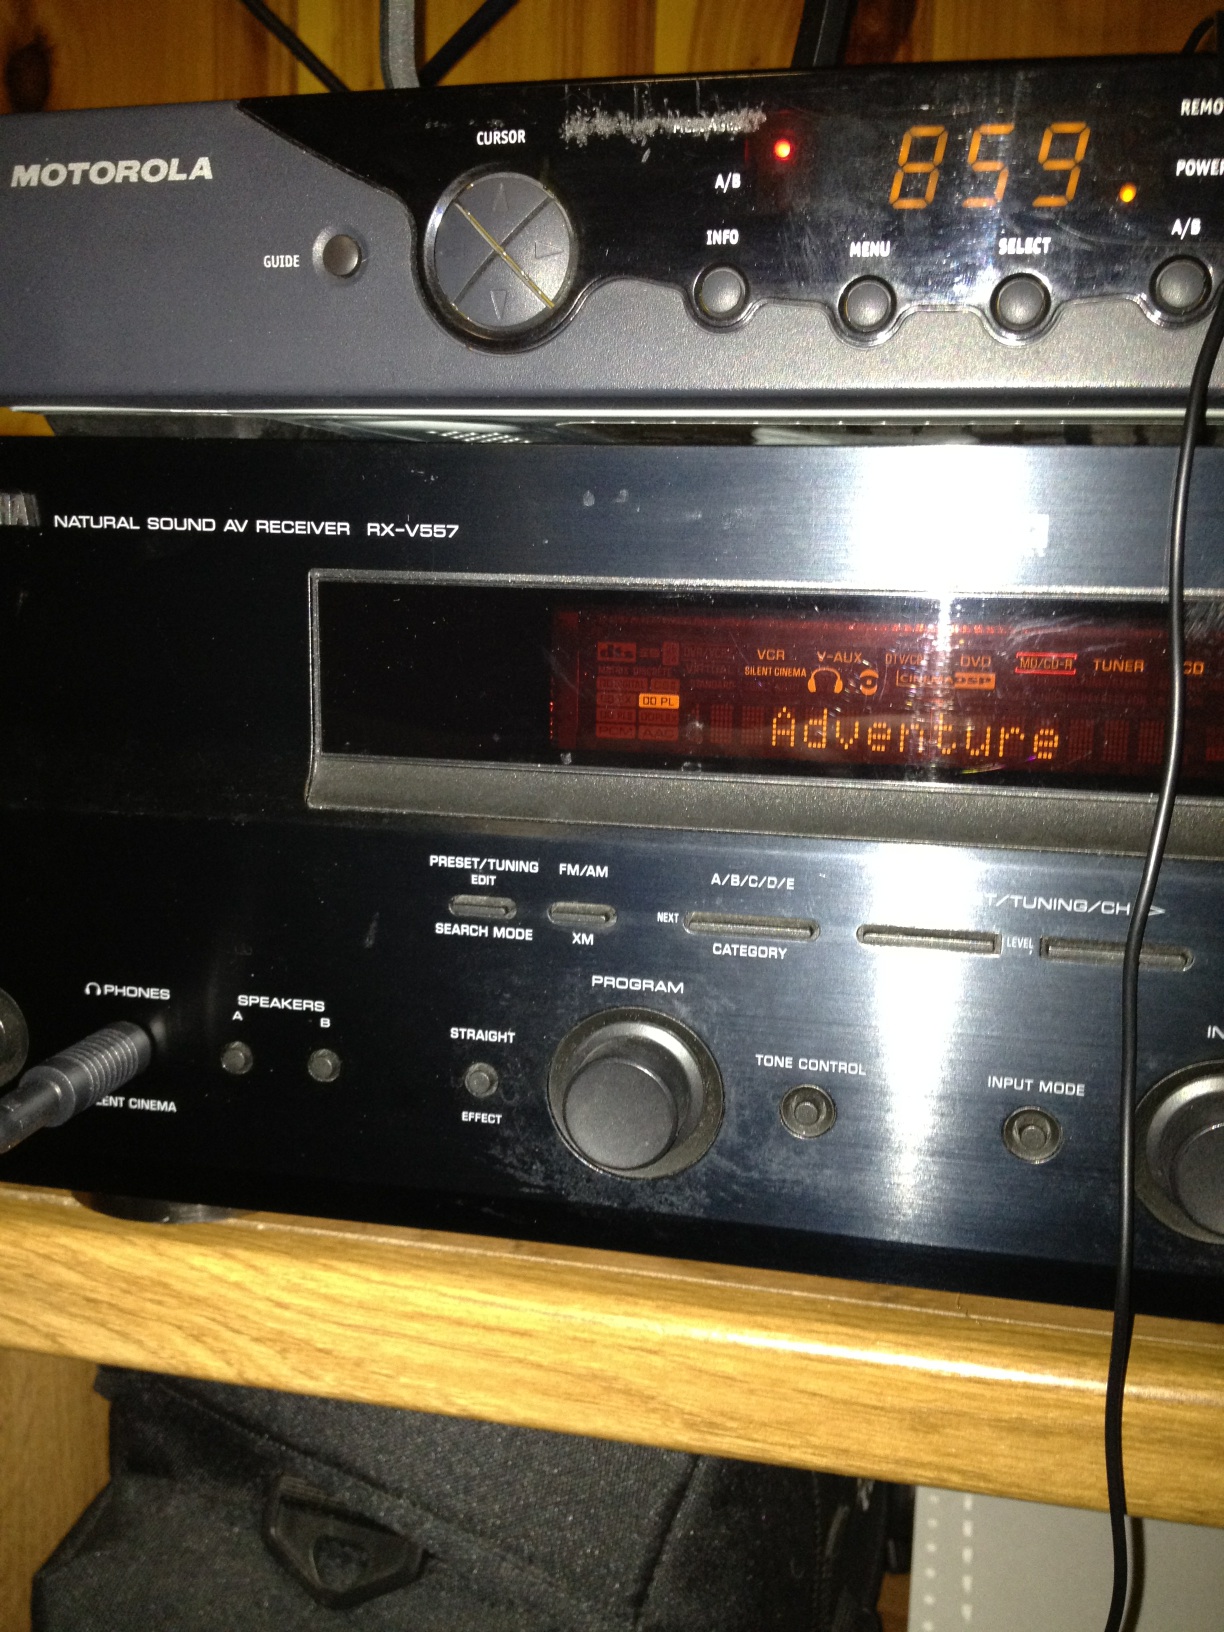Question: What is this a console for? Can you please tell me the button controls left to right?
Answer: unanswerable